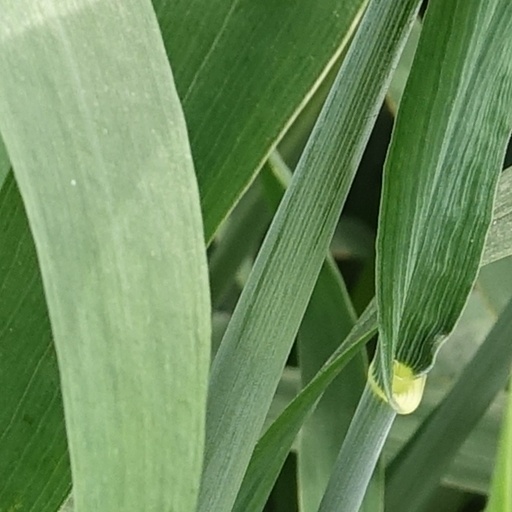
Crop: wheat